Nellie Star Boy Menard

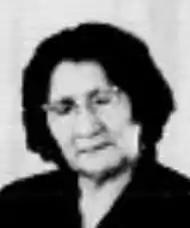
Nellie Star Boy Menard, from a 1968 newspaper

Nellie Zelda Star Boy Menard (June 3, 1910 – September 23, 2001) was an American quiltmaker and educator. In 1995, she received a National Heritage Fellowship.